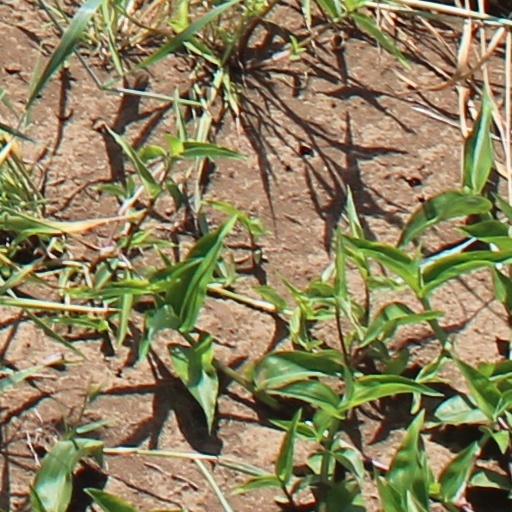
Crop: wheat